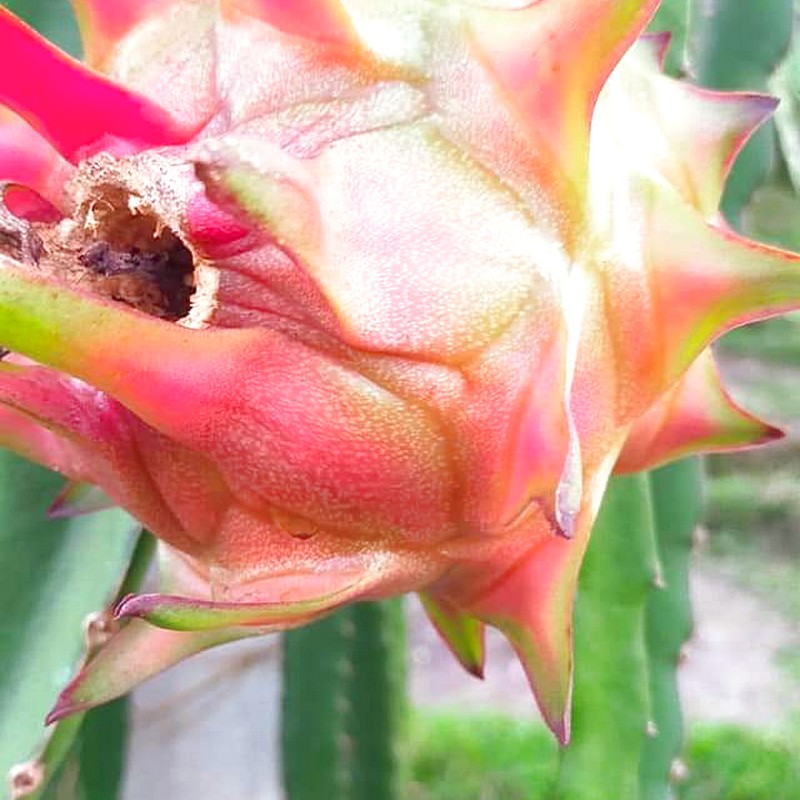
Label: Mature Dragon Fruit